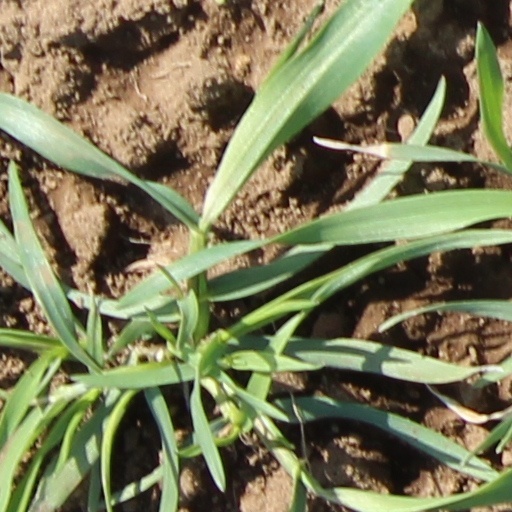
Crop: wheat